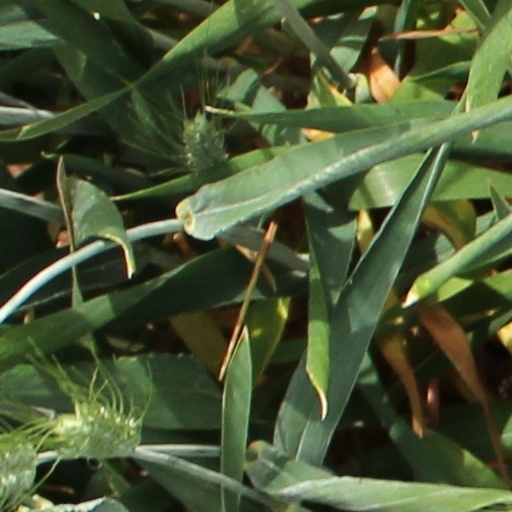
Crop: wheat